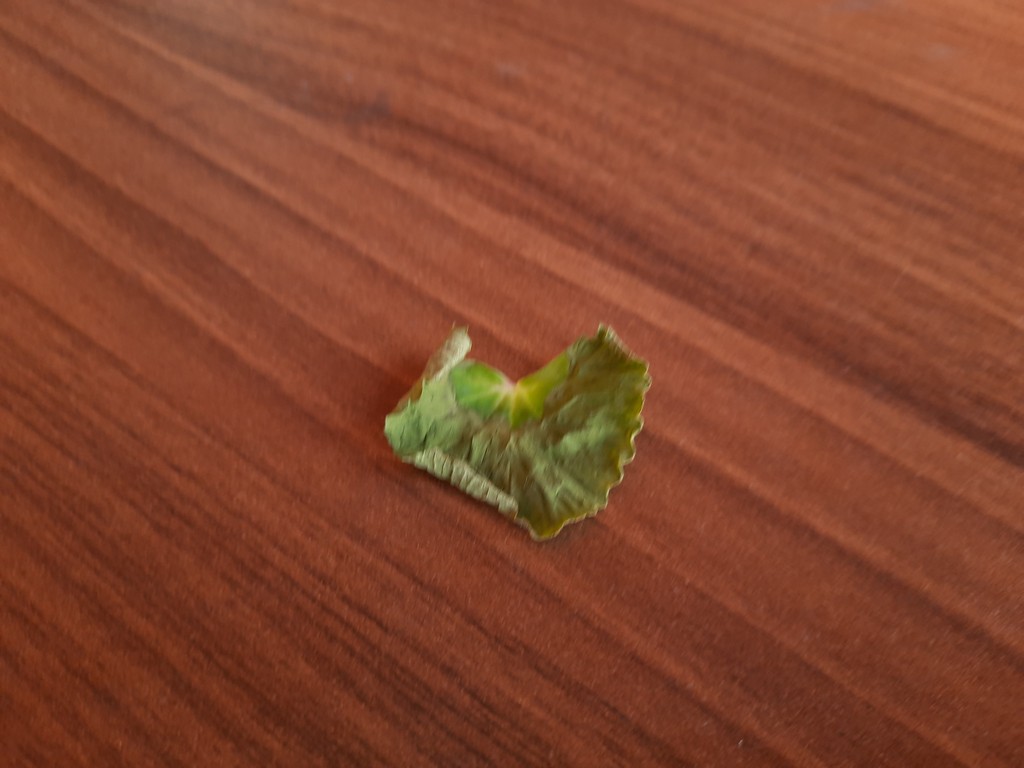
Label: Dried